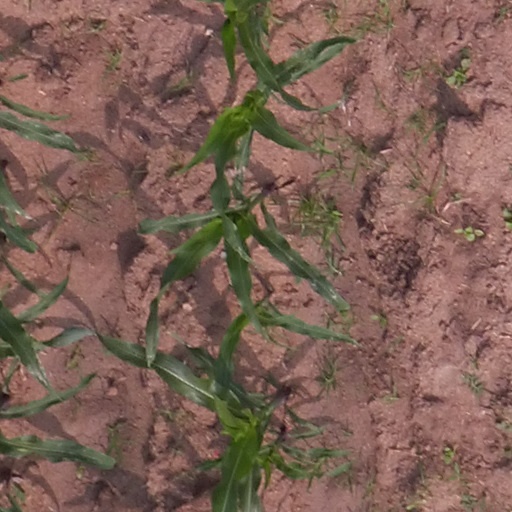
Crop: maize; corn